William Wallace

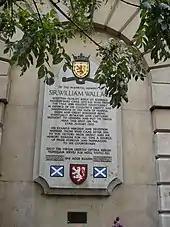
Plaque marking the place of Wallace's execution

In April 1298, Edward ordered a second invasion of Scotland. Two days prior to the battle 25,781 foot soldiers were paid. More than half of them would have been Welsh. There are no clear cut sources for the presence of cavalry, but it is safe to assume that Edward had roughly 1,500 horse under his command. They plundered Lothian and regained some castles, but failed to bring William Wallace to combat; the Scots shadowed the English army, intending to avoid battle until shortages of supplies and money forced Edward to withdraw, at which point the Scots would harass his retreat. The English quartermasters' failure to prepare for the expedition left morale and food supplies low, and a resulting riot within Edward's own army had to be put down by his cavalry. In July, while planning a return to Edinburgh for supplies, Edward received intelligence that the Scots were encamped nearby at Falkirk, and he moved quickly to engage them in the pitched battle he had long hoped for.